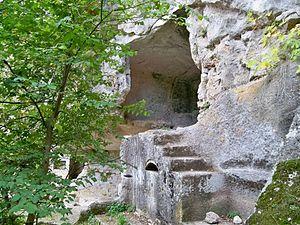
Salle troglodytique du Prieuré de Carluc, à Céreste, Alpes de Haute Provence, France
Le prieuré de Carluc est situé sur la commune de Céreste, dans le département des Alpes-de-Haute-Provence. Il présente un complexe médiéval bien conservé.